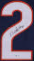
Number: 2